413th Rifle Division (Soviet Union)

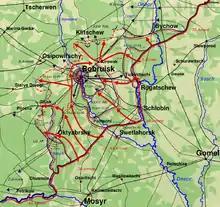
Development of the Bobruysk Operation. 3rd Army began well west of the Dniepr and advanced on Bobryusk from the northeast.

The fighting in Belorussia went into a relative lull through April, May and early June. In April the 413th finally left 50th Army as it and 46th Corps was reassigned to 3rd Army while the 50th was moved to the new 2nd Belorussian Front. On June 1 General Khokhlov handed his command over to Col. Ivan Vasilevich Mulov.